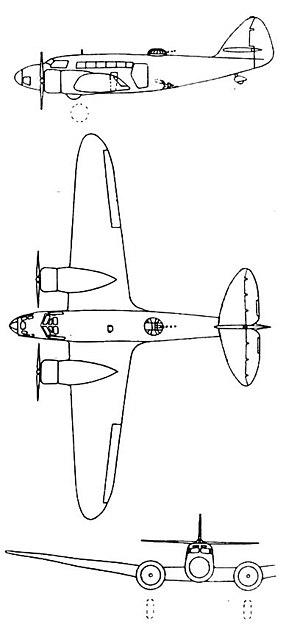
L'Aero A.304 est un bombardier moyen triplace tchèque de la Seconde Guerre mondiale. Il résulte de l'adaptation à un programme militaire d'un bimoteur commercial.